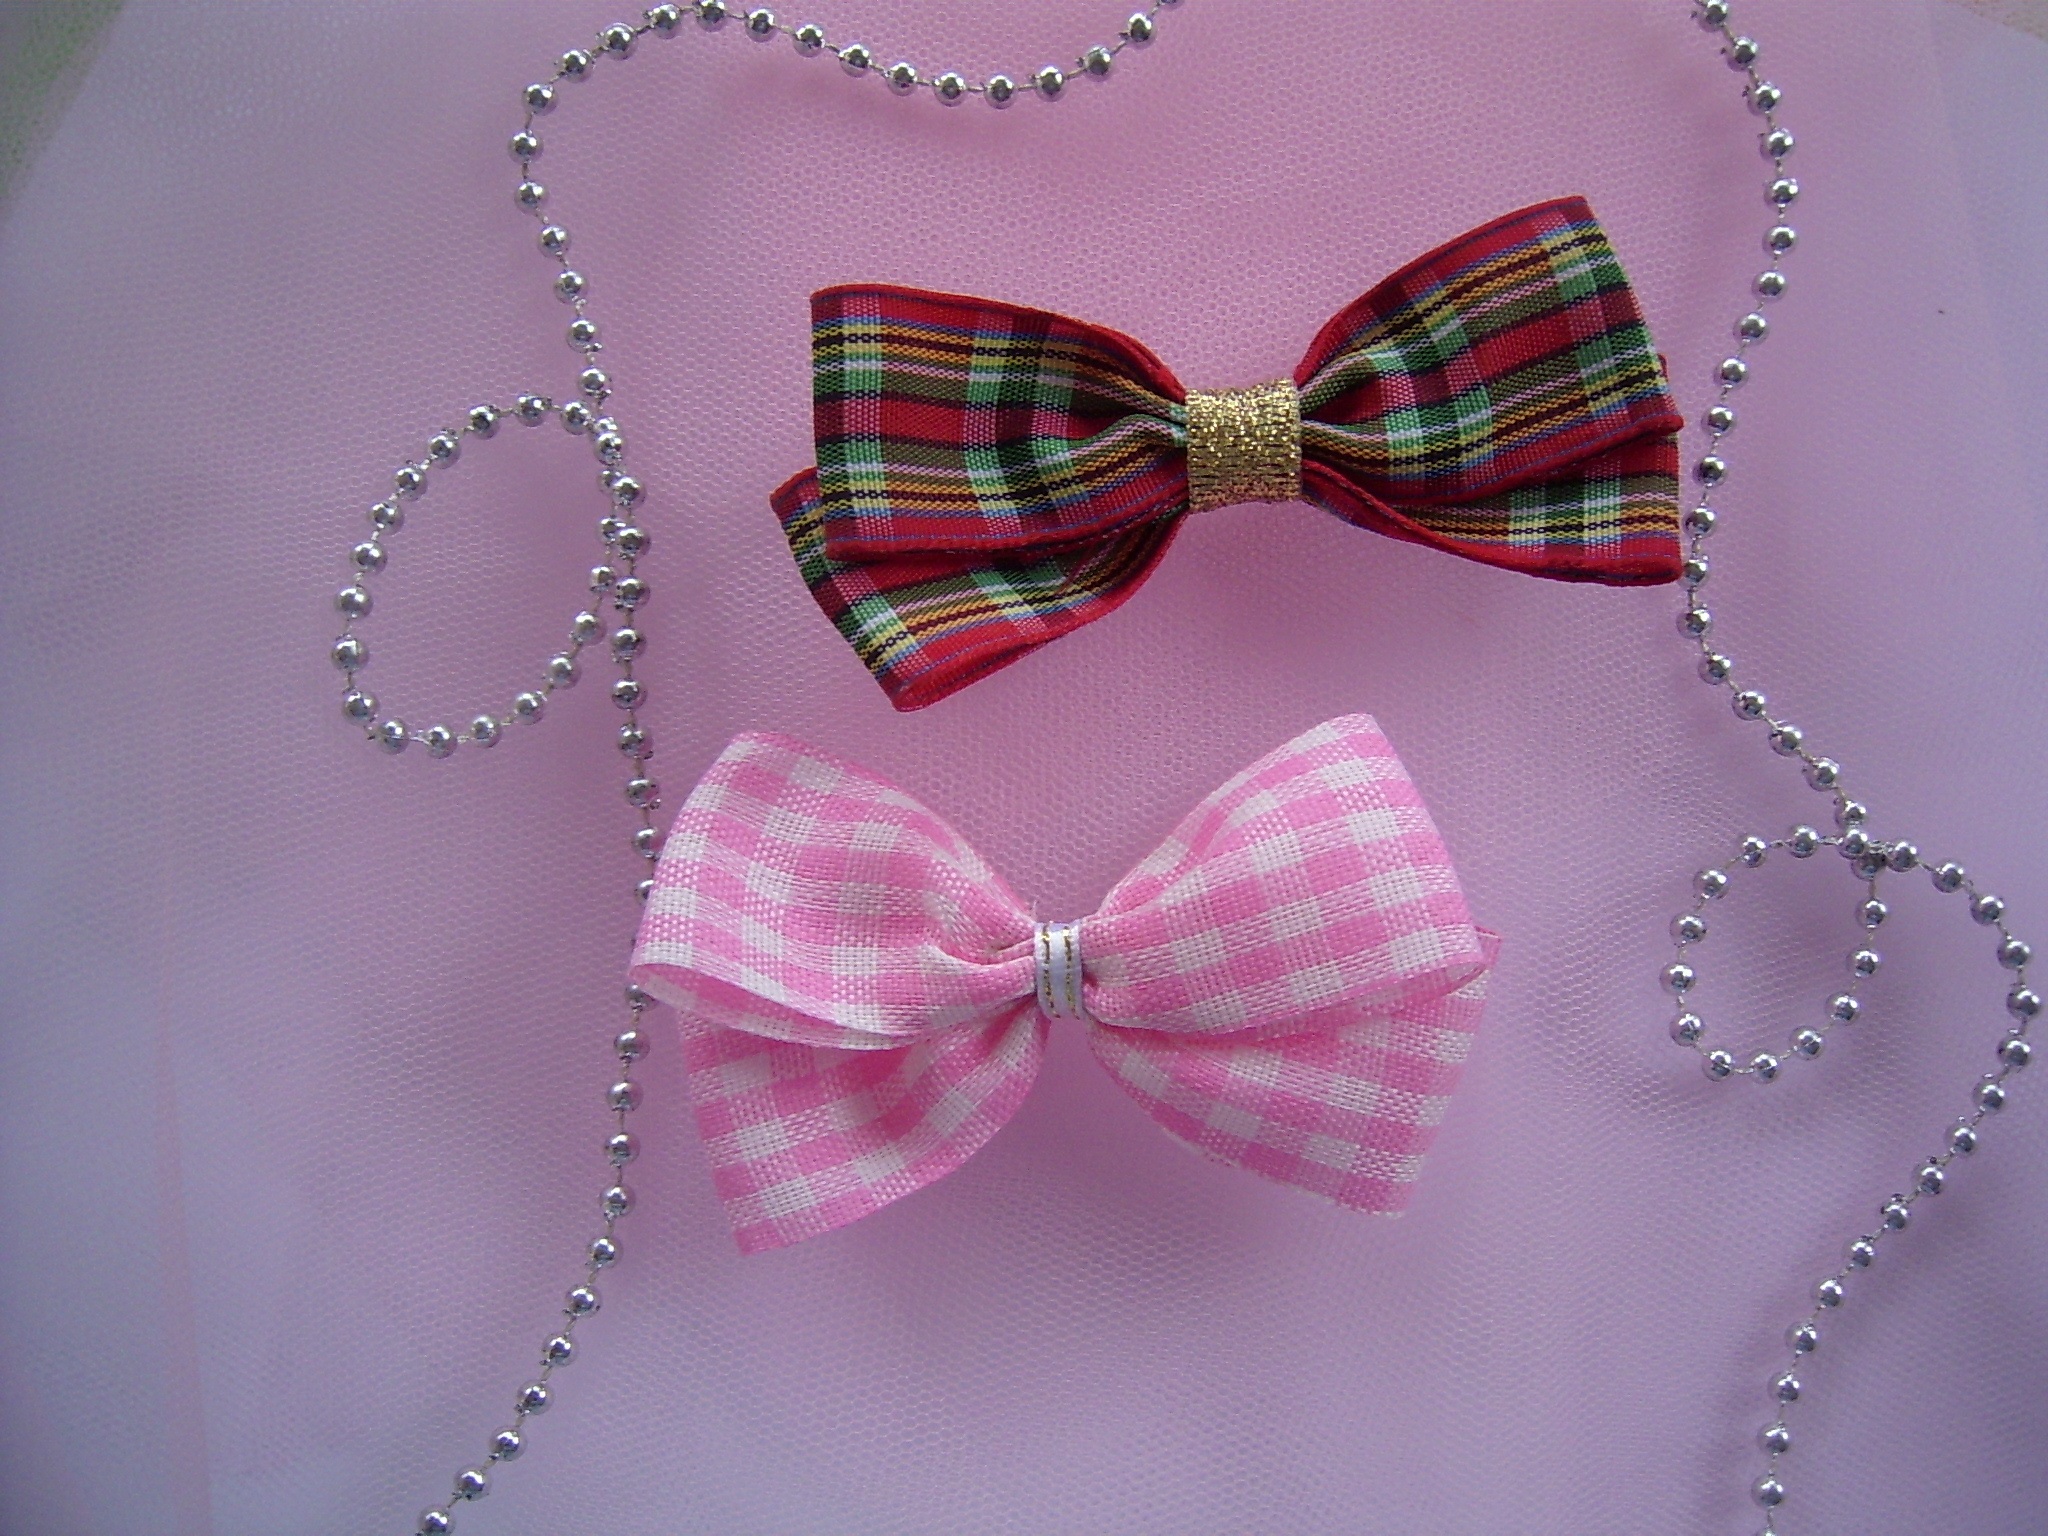
petal, heart, gift, decoration, pattern, red, insect, butterfly, clothing, pink, ribbon, invertebrate, art, bow, organ, knot, brassiere, fashion accessory